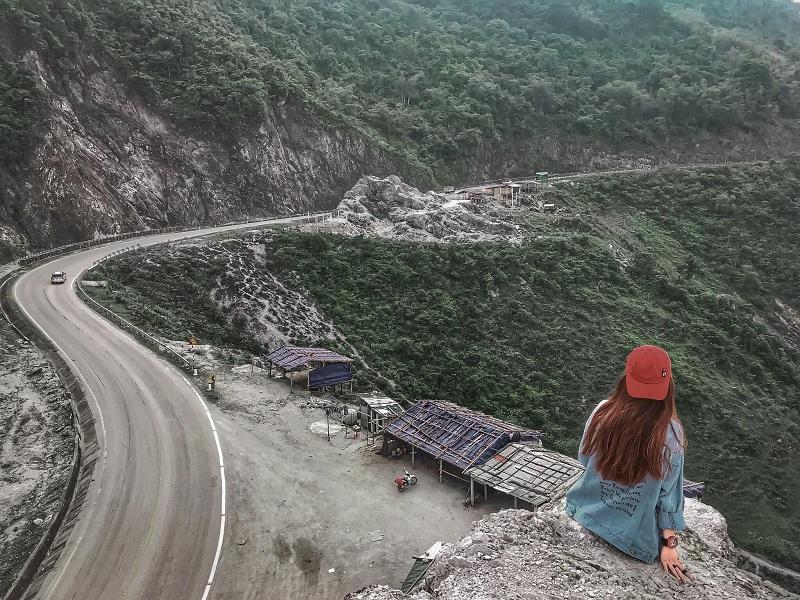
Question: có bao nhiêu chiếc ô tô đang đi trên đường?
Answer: một